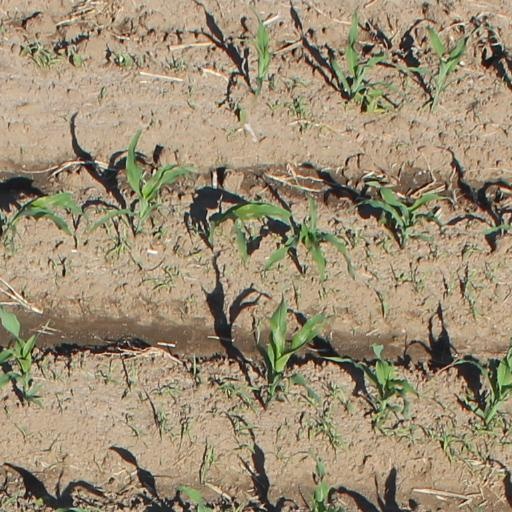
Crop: maize; corn